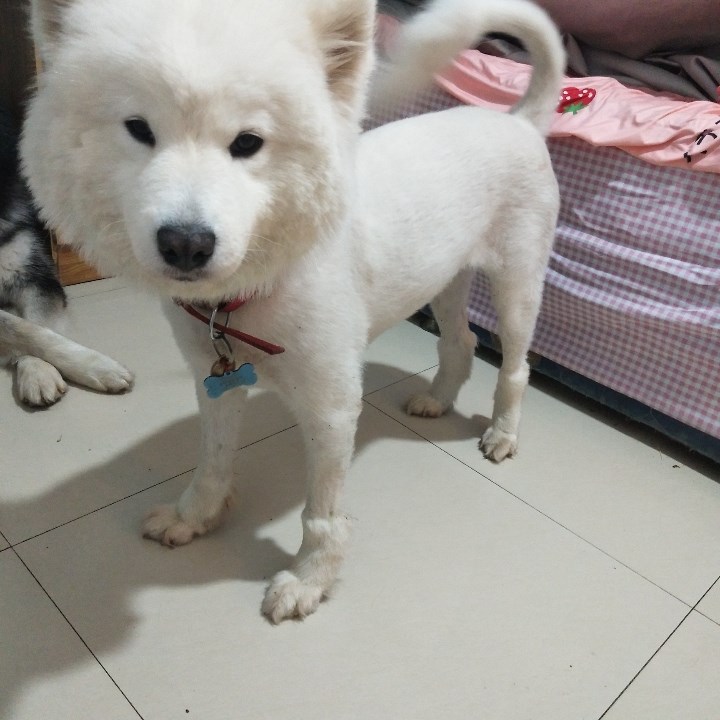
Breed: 2192-n000088-Samoyed